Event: Ecuador Earthquake
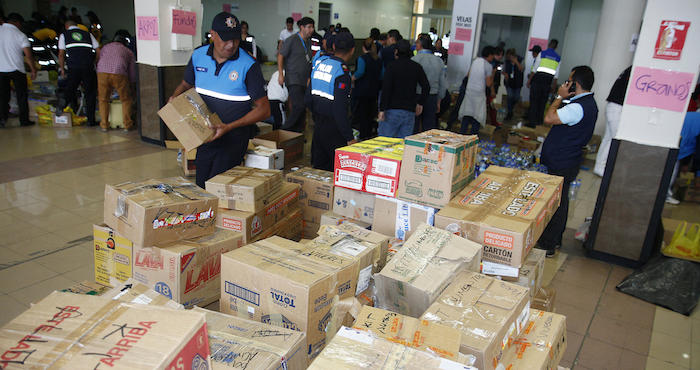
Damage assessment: no_damage